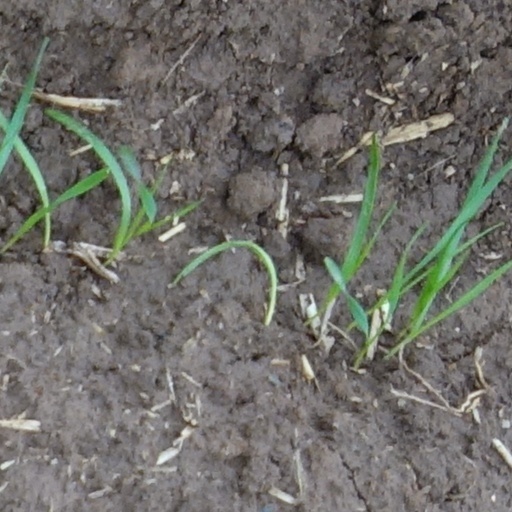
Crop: wheat